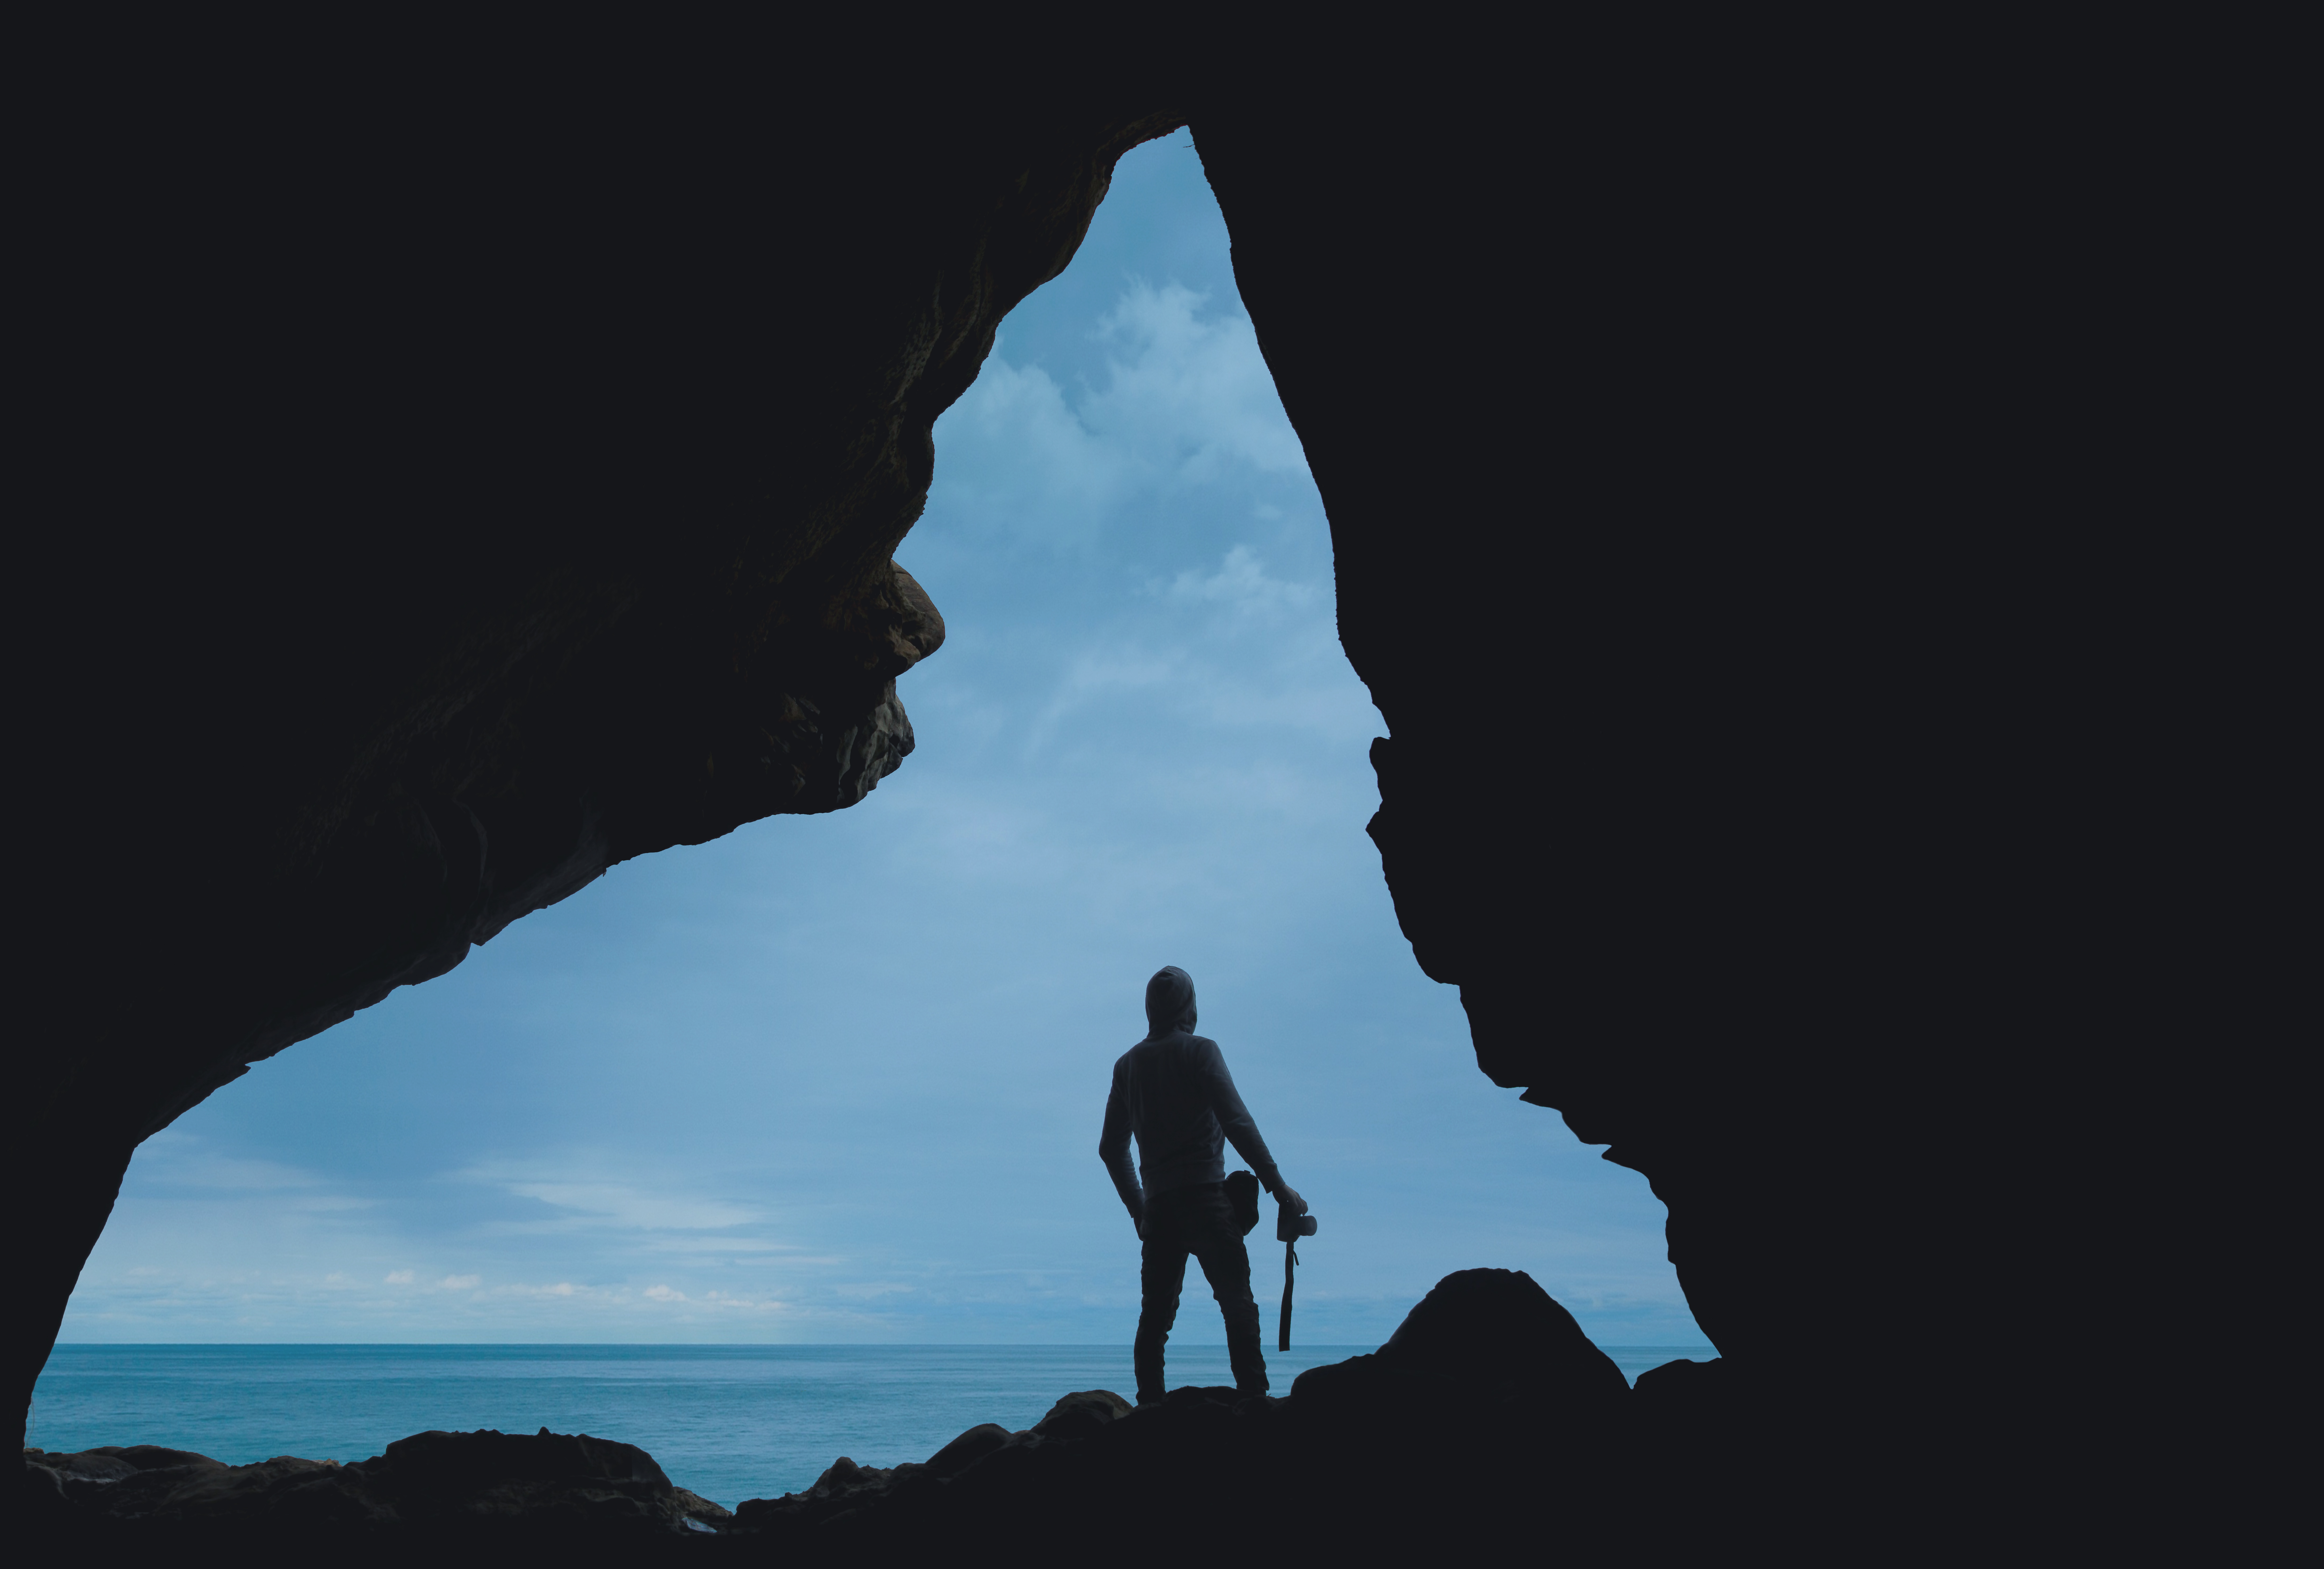
silhouette, sky, darkness, blue, extreme sport, screenshot